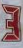
Number: 3